2022 Sumatra earthquake

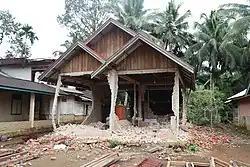
House damaged by the earthquake in Pasaman Regency

The mainshock occurred on 25 February with an epicenter on the slopes of Mount Talakmau. It was the result of right-lateral strike-slip faulting associated with rupture along a segment of the Great Sumatran Fault. A maximum Modified Mercalli intensity (MMI) of VIII ("Severe") was felt over a northwest–southeast trending area. MMI VIII was felt on the northern slopes of Mount Talamau, and in parts of Talamau and Pasaman districts. It was also felt along the eastern portion of the volcano. In Malaysia and Singapore, it was felt MMI II ("Weak"). The mainshock was preceded by a 5.1 foreshock. By 3 March, 201 aftershocks over 1.3 in magnitude had been recorded by the Meteorology, Climatology, and Geophysical Agency (BMKG). Two aftershocks measured 5.0.